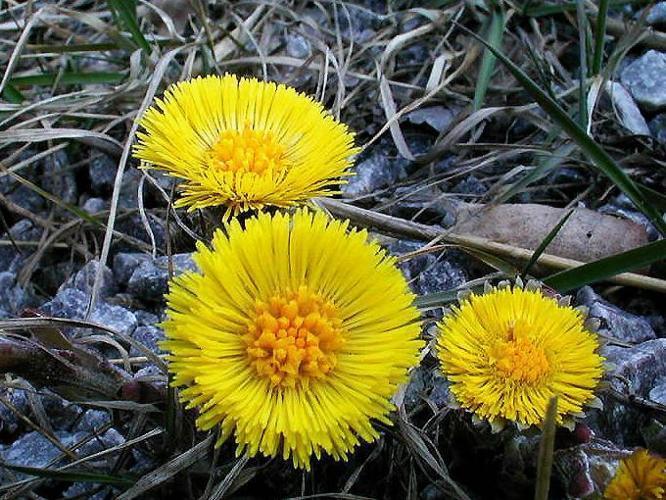
Label: colt's foot